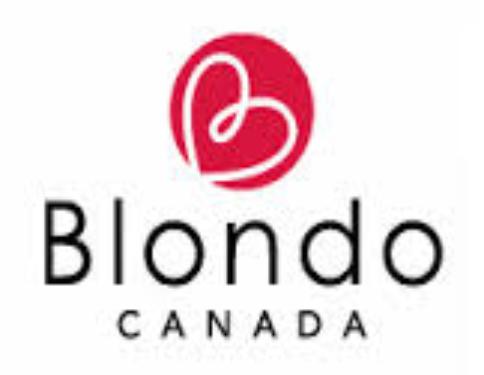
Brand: Blondo
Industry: Clothes